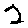
Label: 2